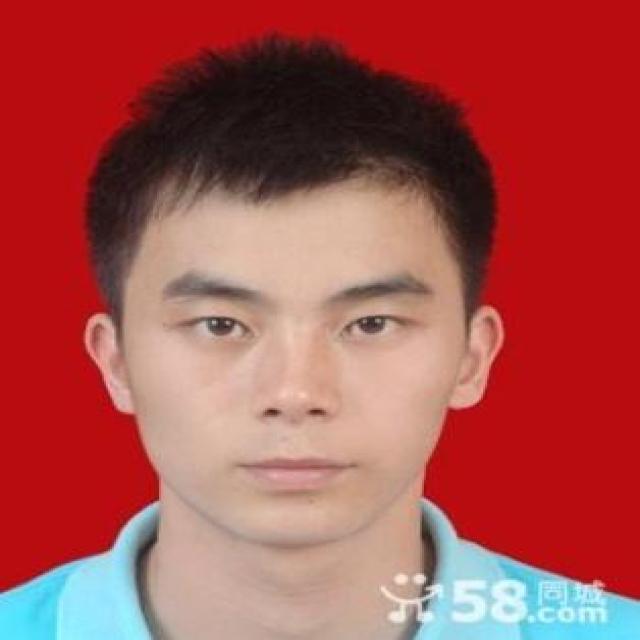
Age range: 13-20